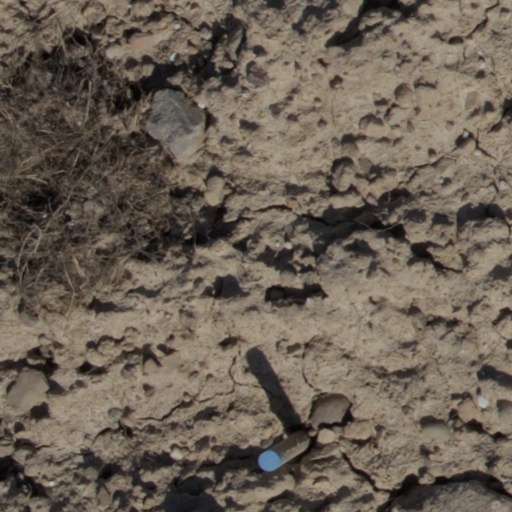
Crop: wheat